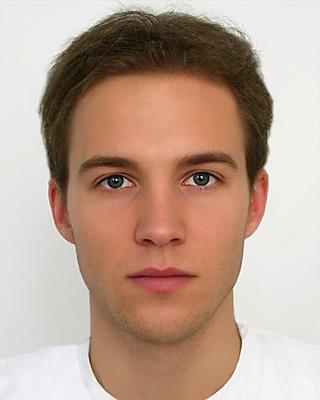
Label: Colored